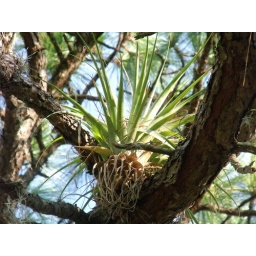
bromeliad in pine tree